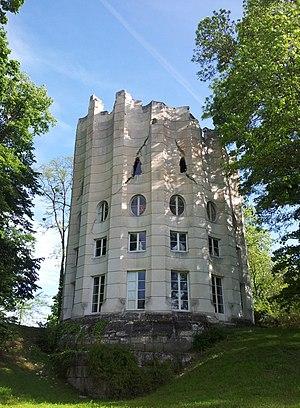
La fabrique la plus célèbre du Désert de Retz à Chambourcy en France
Le Désert de Retz est un jardin anglo-chinois créé à la fin du XVIIIᵉ siècle par un aristocrate, François-Nicolas-Henri Racine de Monville. Il est aujourd’hui l’un des rares à subsister dans une forme proche de sa création d’origine.
Cet article recense les sites protégés des Yvelines, en France.